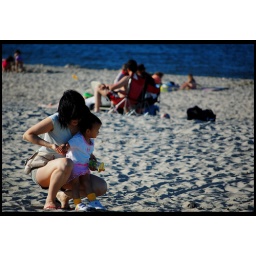
Saw this cute girl being helped by her mom to wear her shoes.